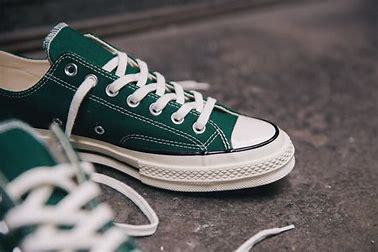
Brand: Converse
Model: Chuck 70 Canvas